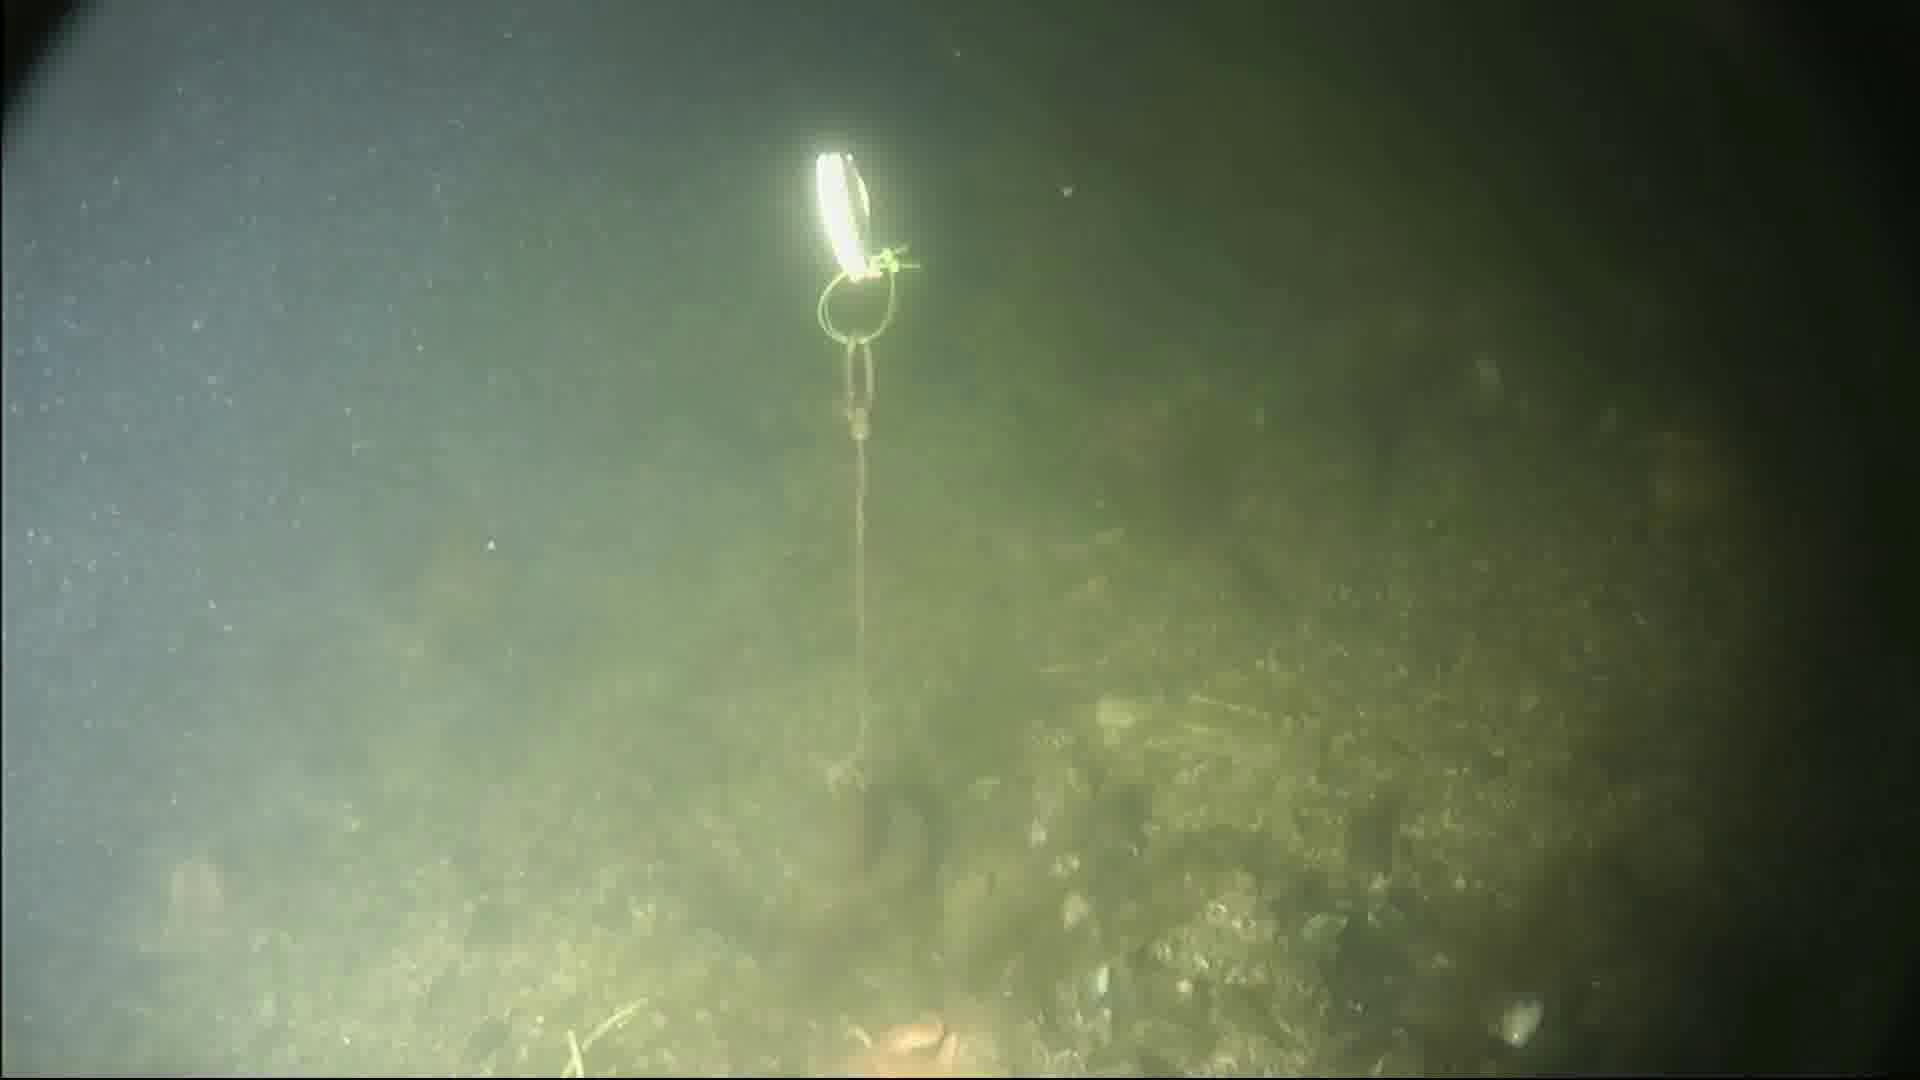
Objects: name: crab
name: starfish